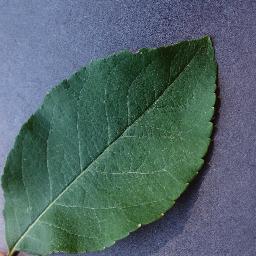
Label: Apple___healthy